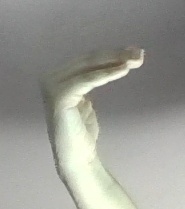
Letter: haa